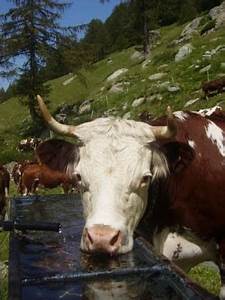
Label: cow